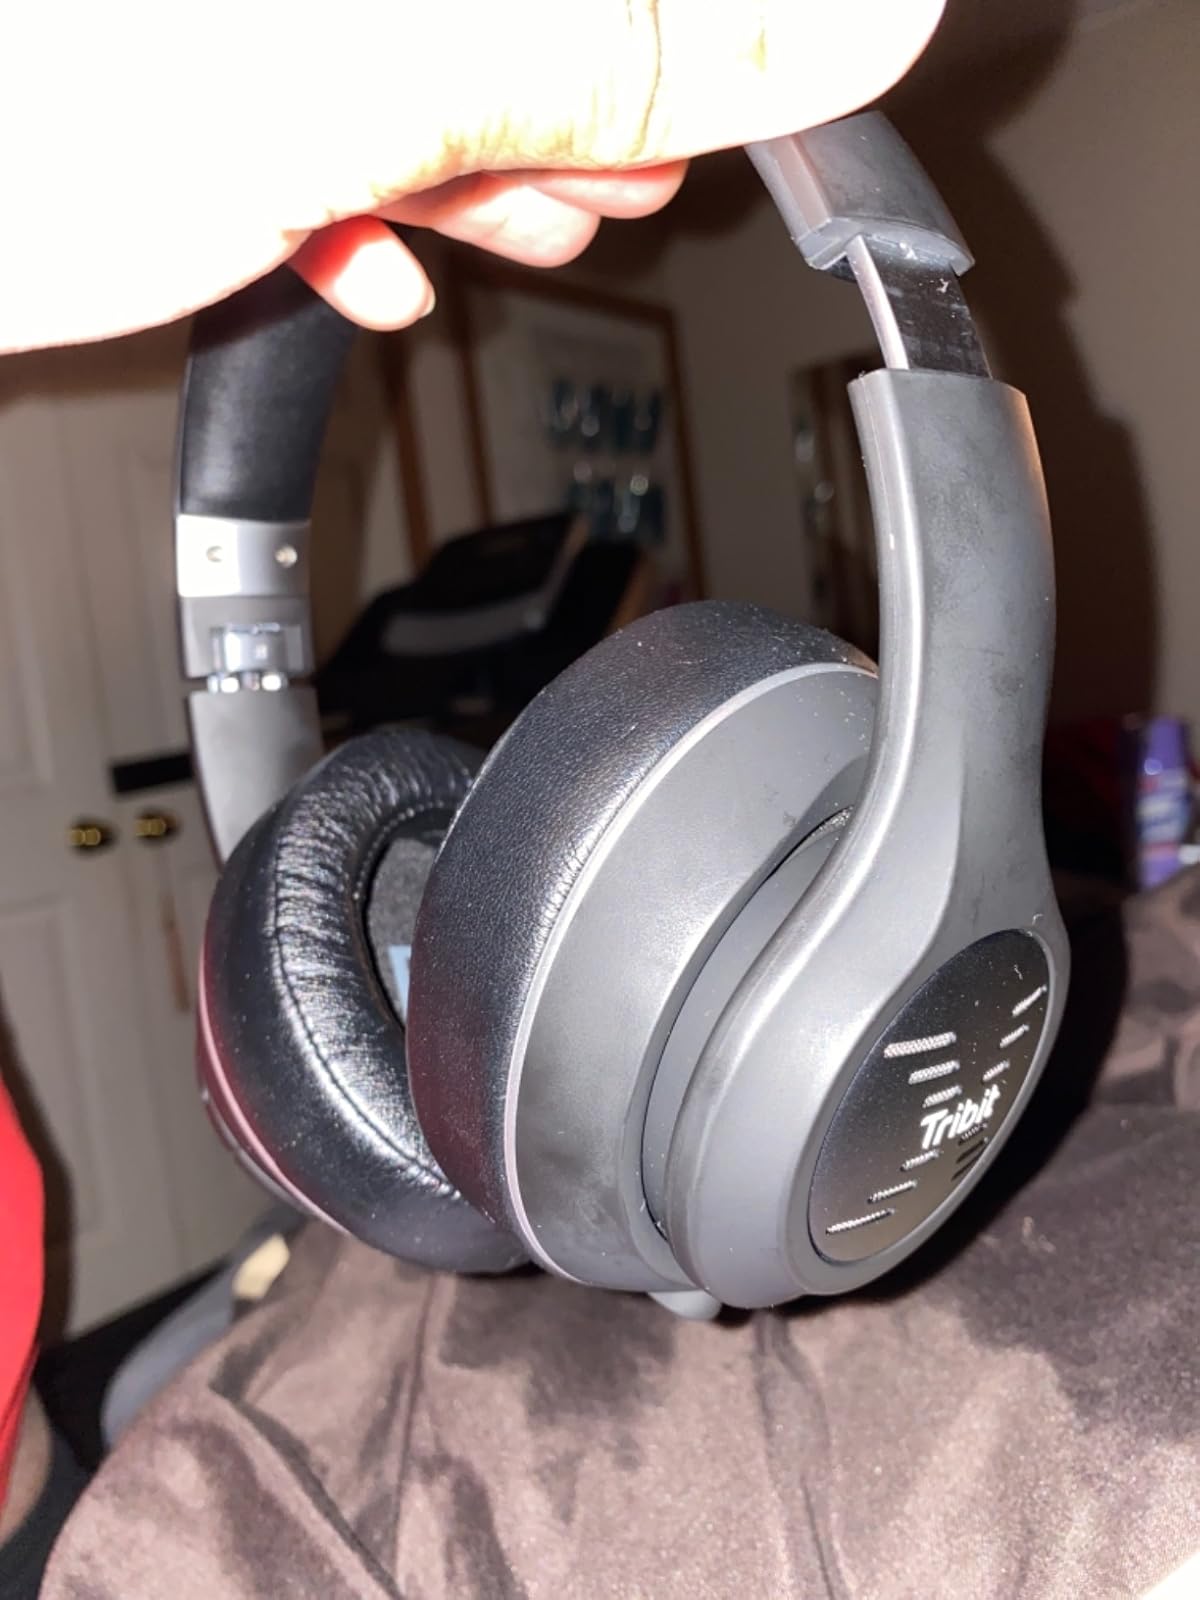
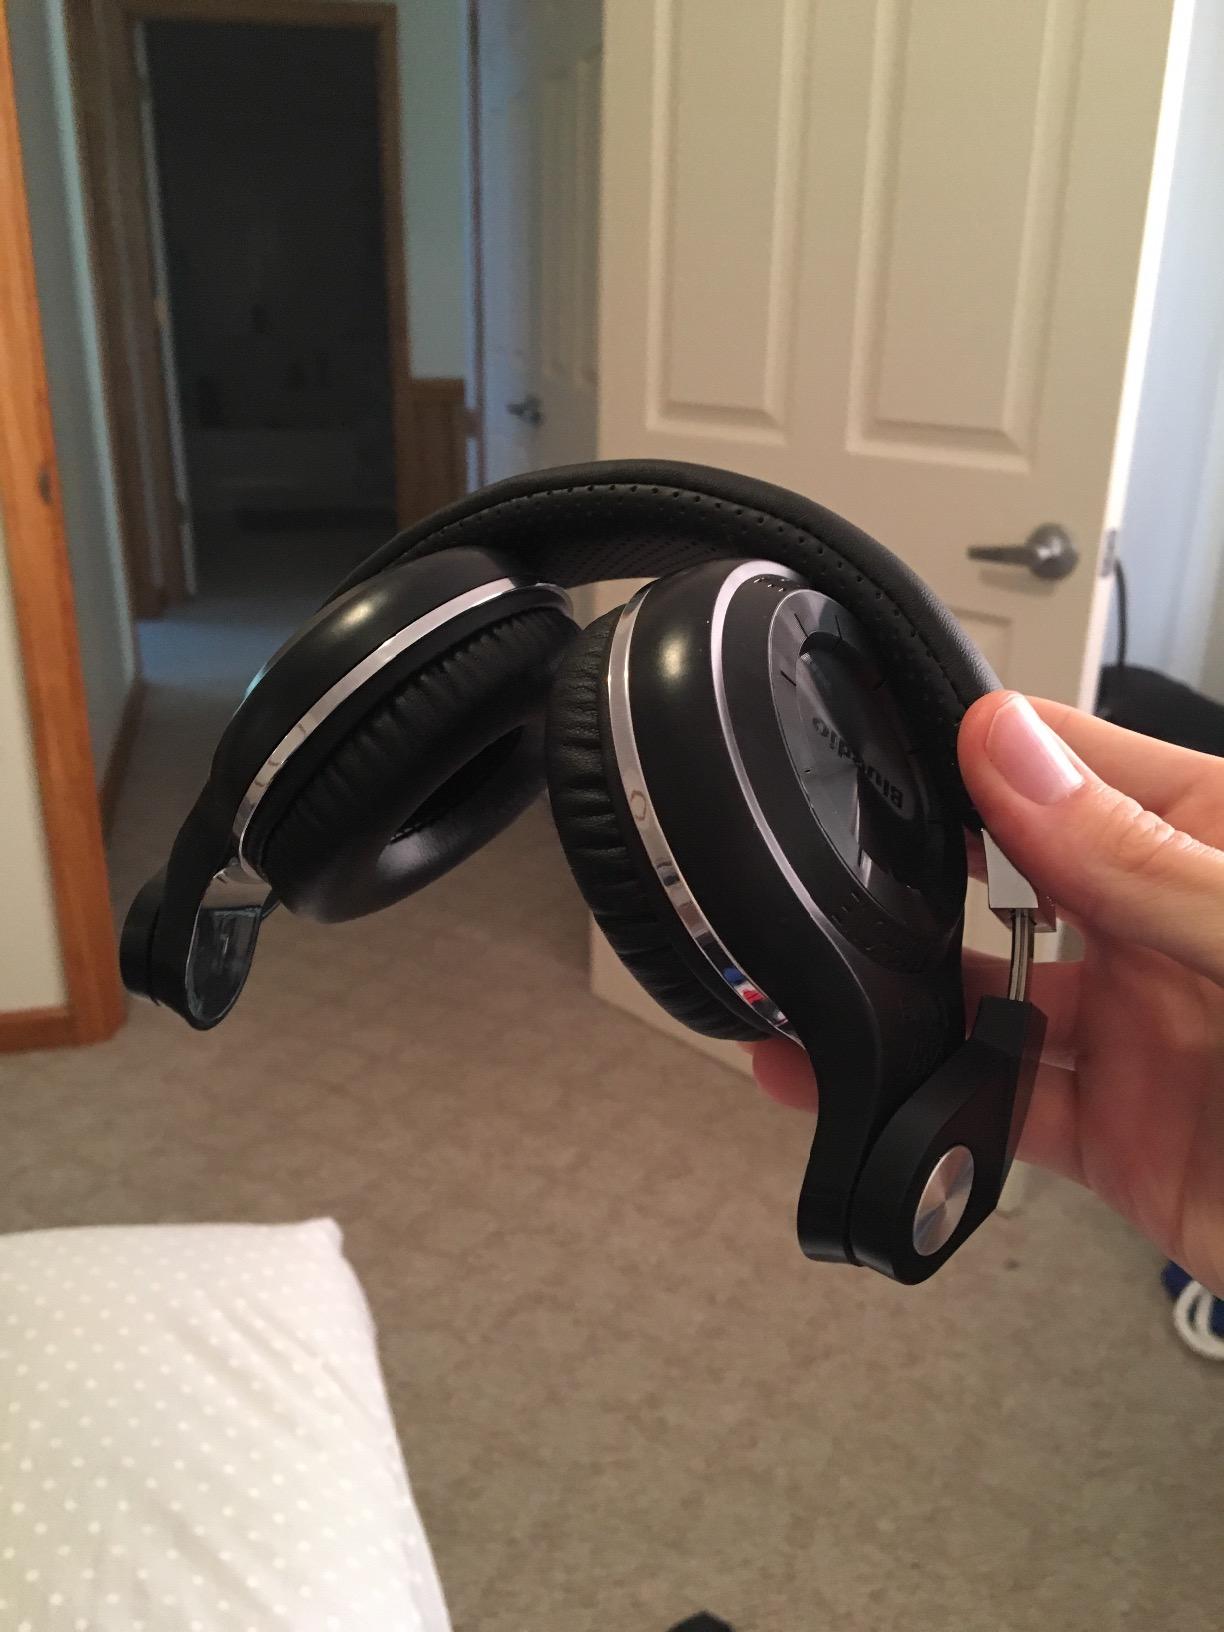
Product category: headphones
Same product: no